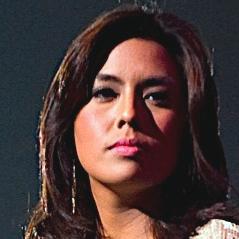
Age: 21